Oliver Bjorkstrand

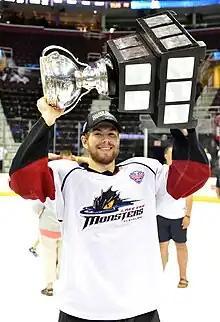
Bjorkstrand with the Lake Erie Monsters in 2016.

Following his career-high third season campaign with the Winterhawks, Bjorkstrand joined the Blue Jackets' American Hockey League (AHL) affiliate, the Lake Erie Monsters, to begin the 2015–16 season. In his first professional season, Bjorkstrand recorded 15 goals and 10 assists for 25 points before being recalled to the NHL on 16 March 2016. He made his NHL debut the following day in a game against the Detroit Red Wings and scored his first and second NHL goals in his second game against the New Jersey Devils. He finished the regular season with the Blue Jackets, recording four goals and eight points in 12 games before returning to the AHL for the franchise's first Calder Cup playoff appearance since 2011.